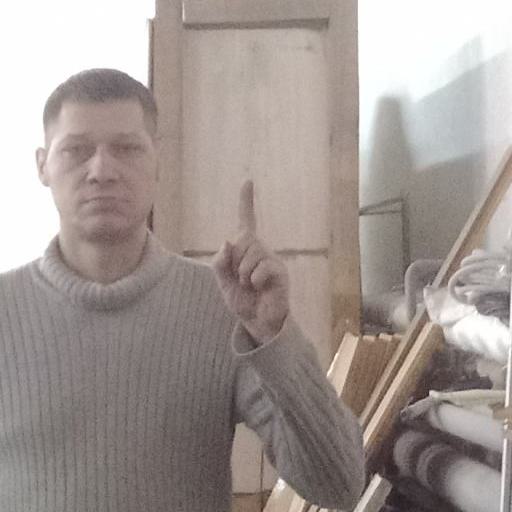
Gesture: one